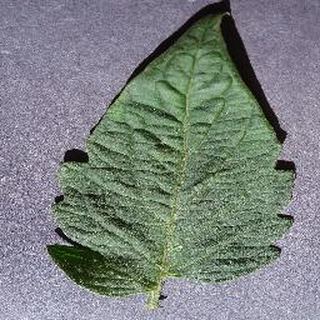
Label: healthy_tomato